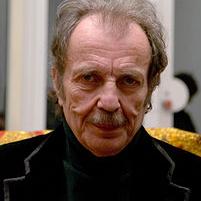
Age: 61